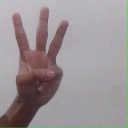
अक्षर: व